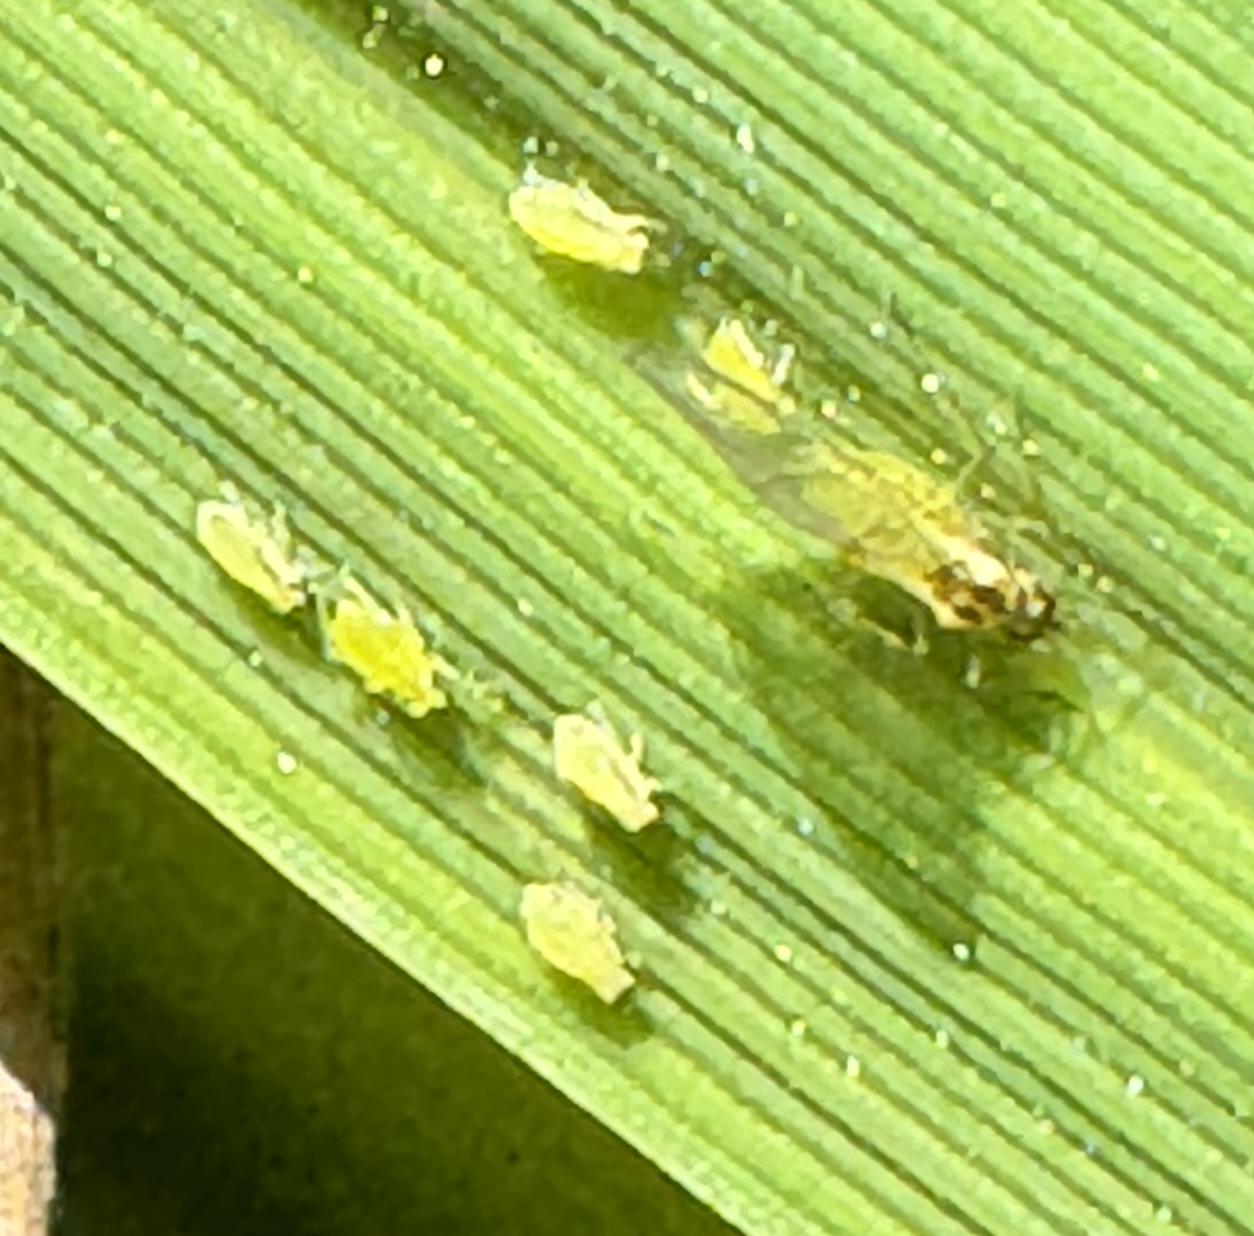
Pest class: cereal_grass_aphid